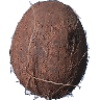
Label: Cocos 1